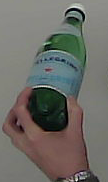
Product: sanpellegrino_water